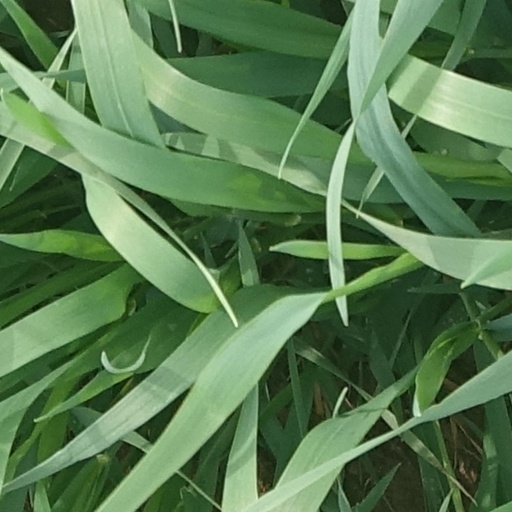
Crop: wheat